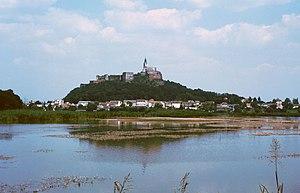
Cet article recense les zones humides d'Autriche concernées par la convention de Ramsar.